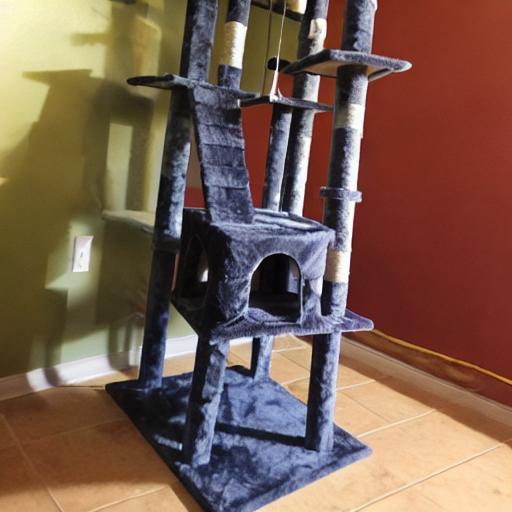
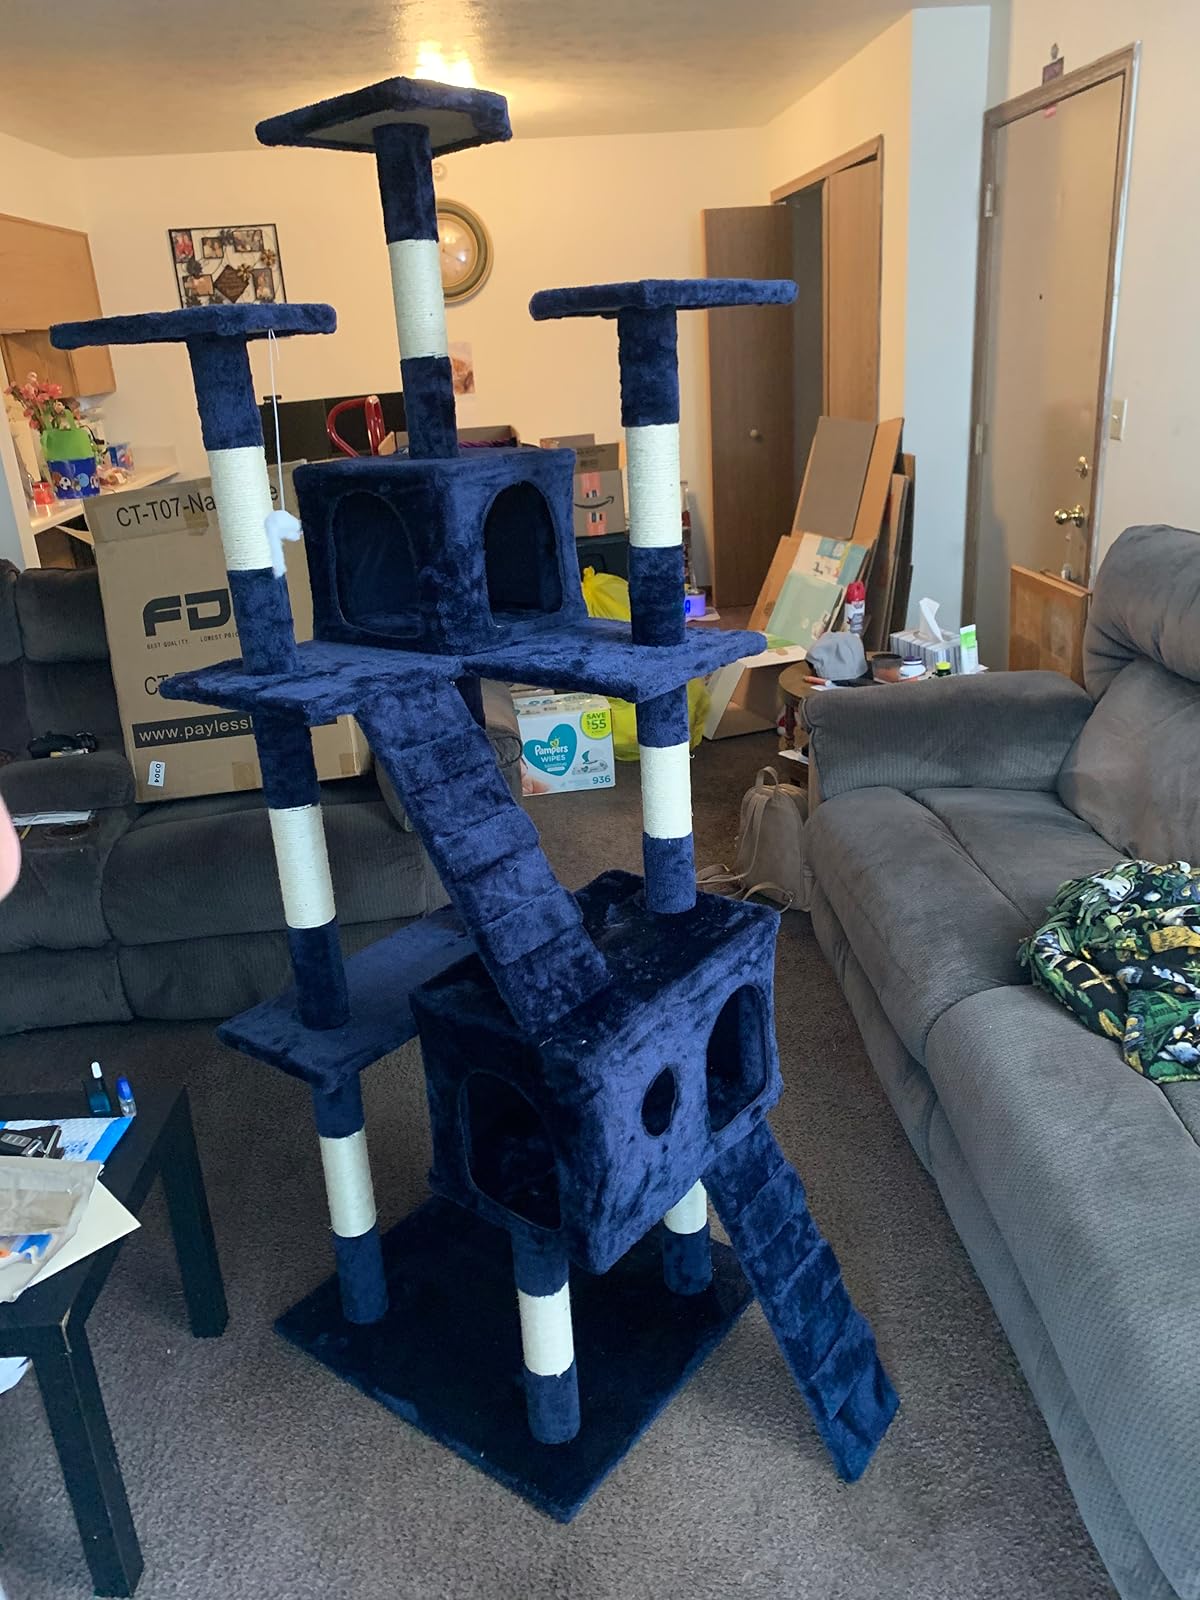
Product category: items_cat tree
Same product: no